Luca Vecchi

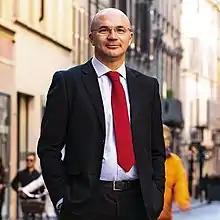

Luca Vecchi (born 21 September 1972) is an Italian politician. A member of the Democratic Party, he was elected Mayor of Reggio Emilia on 25 May 2014 and took office on 5 June. He was re-elected for a second term in 2019.